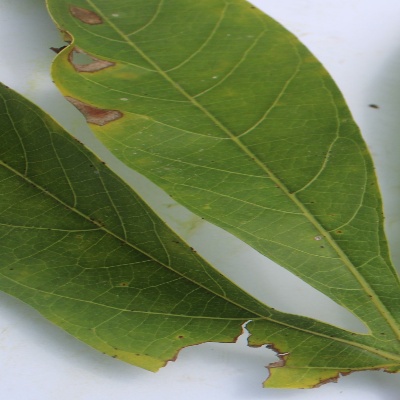
Crop: Cassava
Condition: brown spot